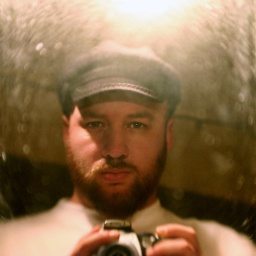
selfportrait in a dirty mirror